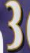
Number: 3